Battle of Lalakaon

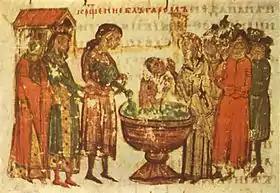
The success of the Battle of Lalakaon and its follow-up operations enabled the Byzantine Empire to focus its might against Bulgaria, leading to its successful Christianization. Depiction of the baptism of the Bulgarians from a 14th-century copy of the "Manasses Chronicle".

The Byzantines moved quickly to take advantage of their victory. A Byzantine army invaded Arab-held Armenia and, sometime in October or November, defeated and killed its governor, Ali al-Armani. In a single campaigning season, the Byzantines thus eliminated the three most dangerous opponents on their eastern border. These successes were decisive, permanently destroying the power of Melitene. The Byzantine victory at Lalakaon altered the strategic balance in the region and marked the beginning of Byzantium's century-long offensive in the East.